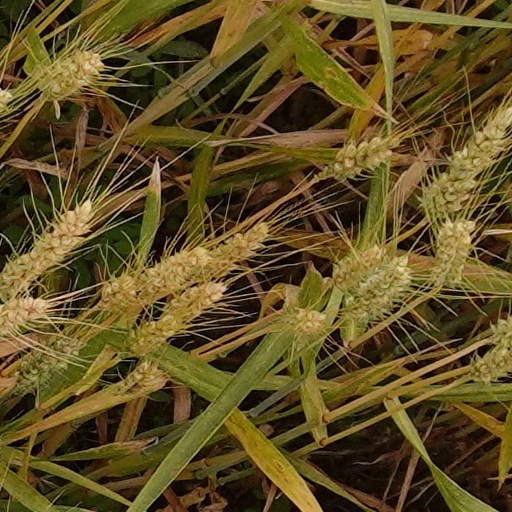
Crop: wheat